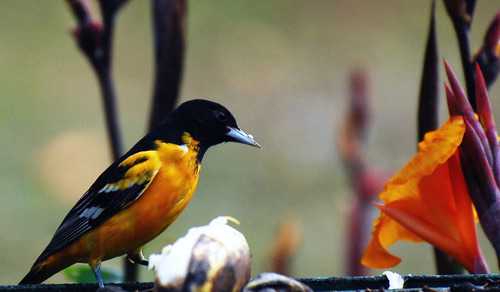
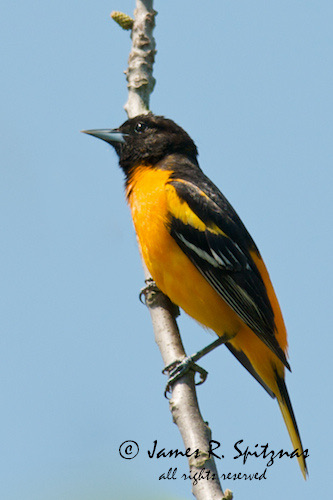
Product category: misc
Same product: yes